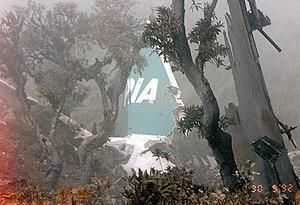
Le 28 septembre 1992, l'Airbus A300, immatriculé AP-BCP, du vol Pakistan International Airlines 268, reliant l'aéroport international Jinnah au Pakistan à l'aéroport international Tribhuvan à Katmandou, s'écrase lors de son approche sur l'aéroport de Katmandou au Népal, tuant les 167 personnes à bord. Il s’agit de l'accident aérien le plus meurtrier sur le sol népalais.